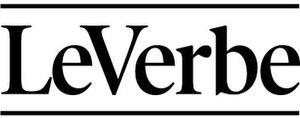
Logo magazine Le Verbe
Le Verbe est un magazine catholique québécois gratuit publié au Québec et distribué dans tout le Canada. Officiellement connu sous le nom de Le Verbe depuis 2016, sa fondation remonte aux années 1970.